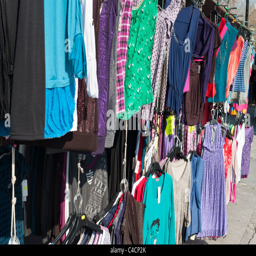
colourful clothes for sale on a market stall